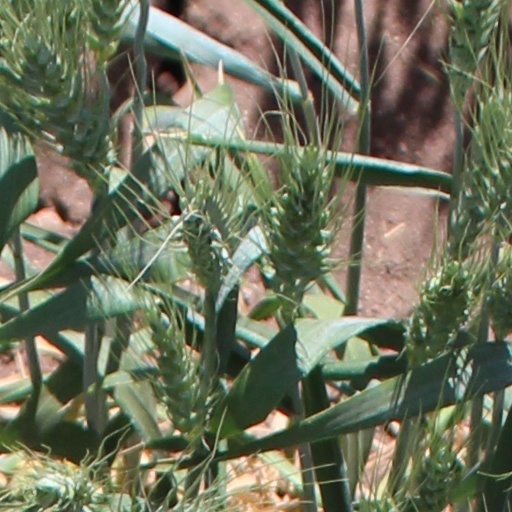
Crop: wheat